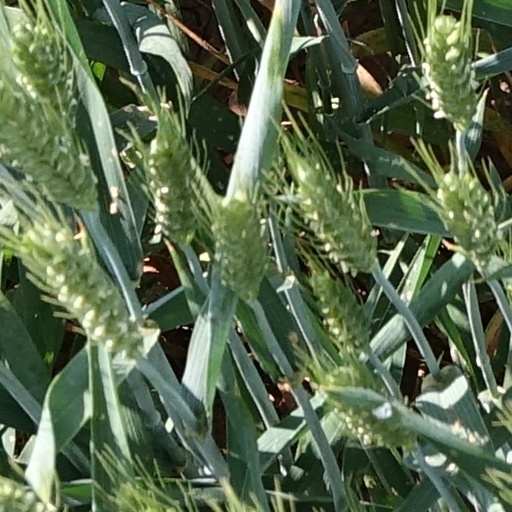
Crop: wheat